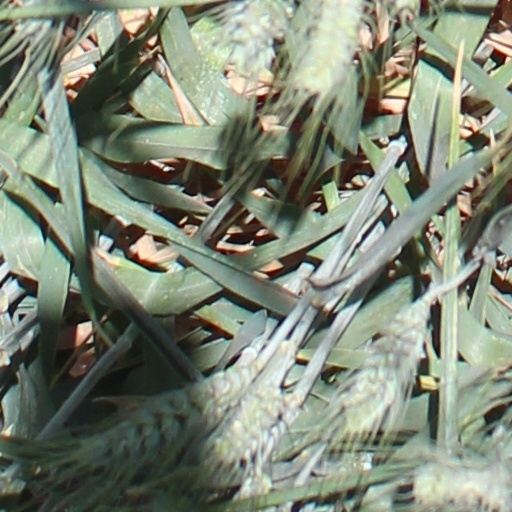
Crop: wheat